John William Taverner

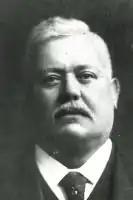
Portrait of John William Taverner

Sir John William Taverner (20 November 1853 – 17 December 1923) was a politician of the Victorian Legislative Assembly.